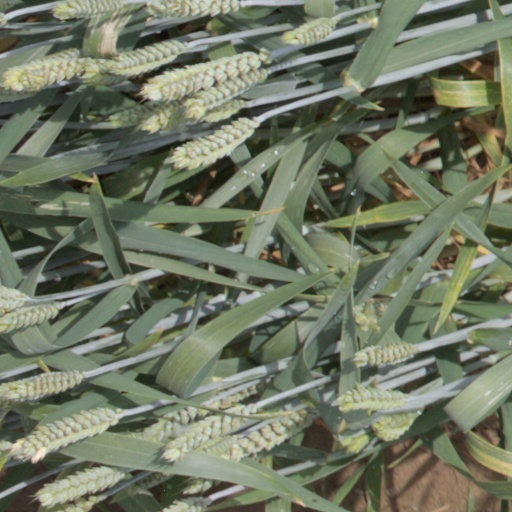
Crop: wheat